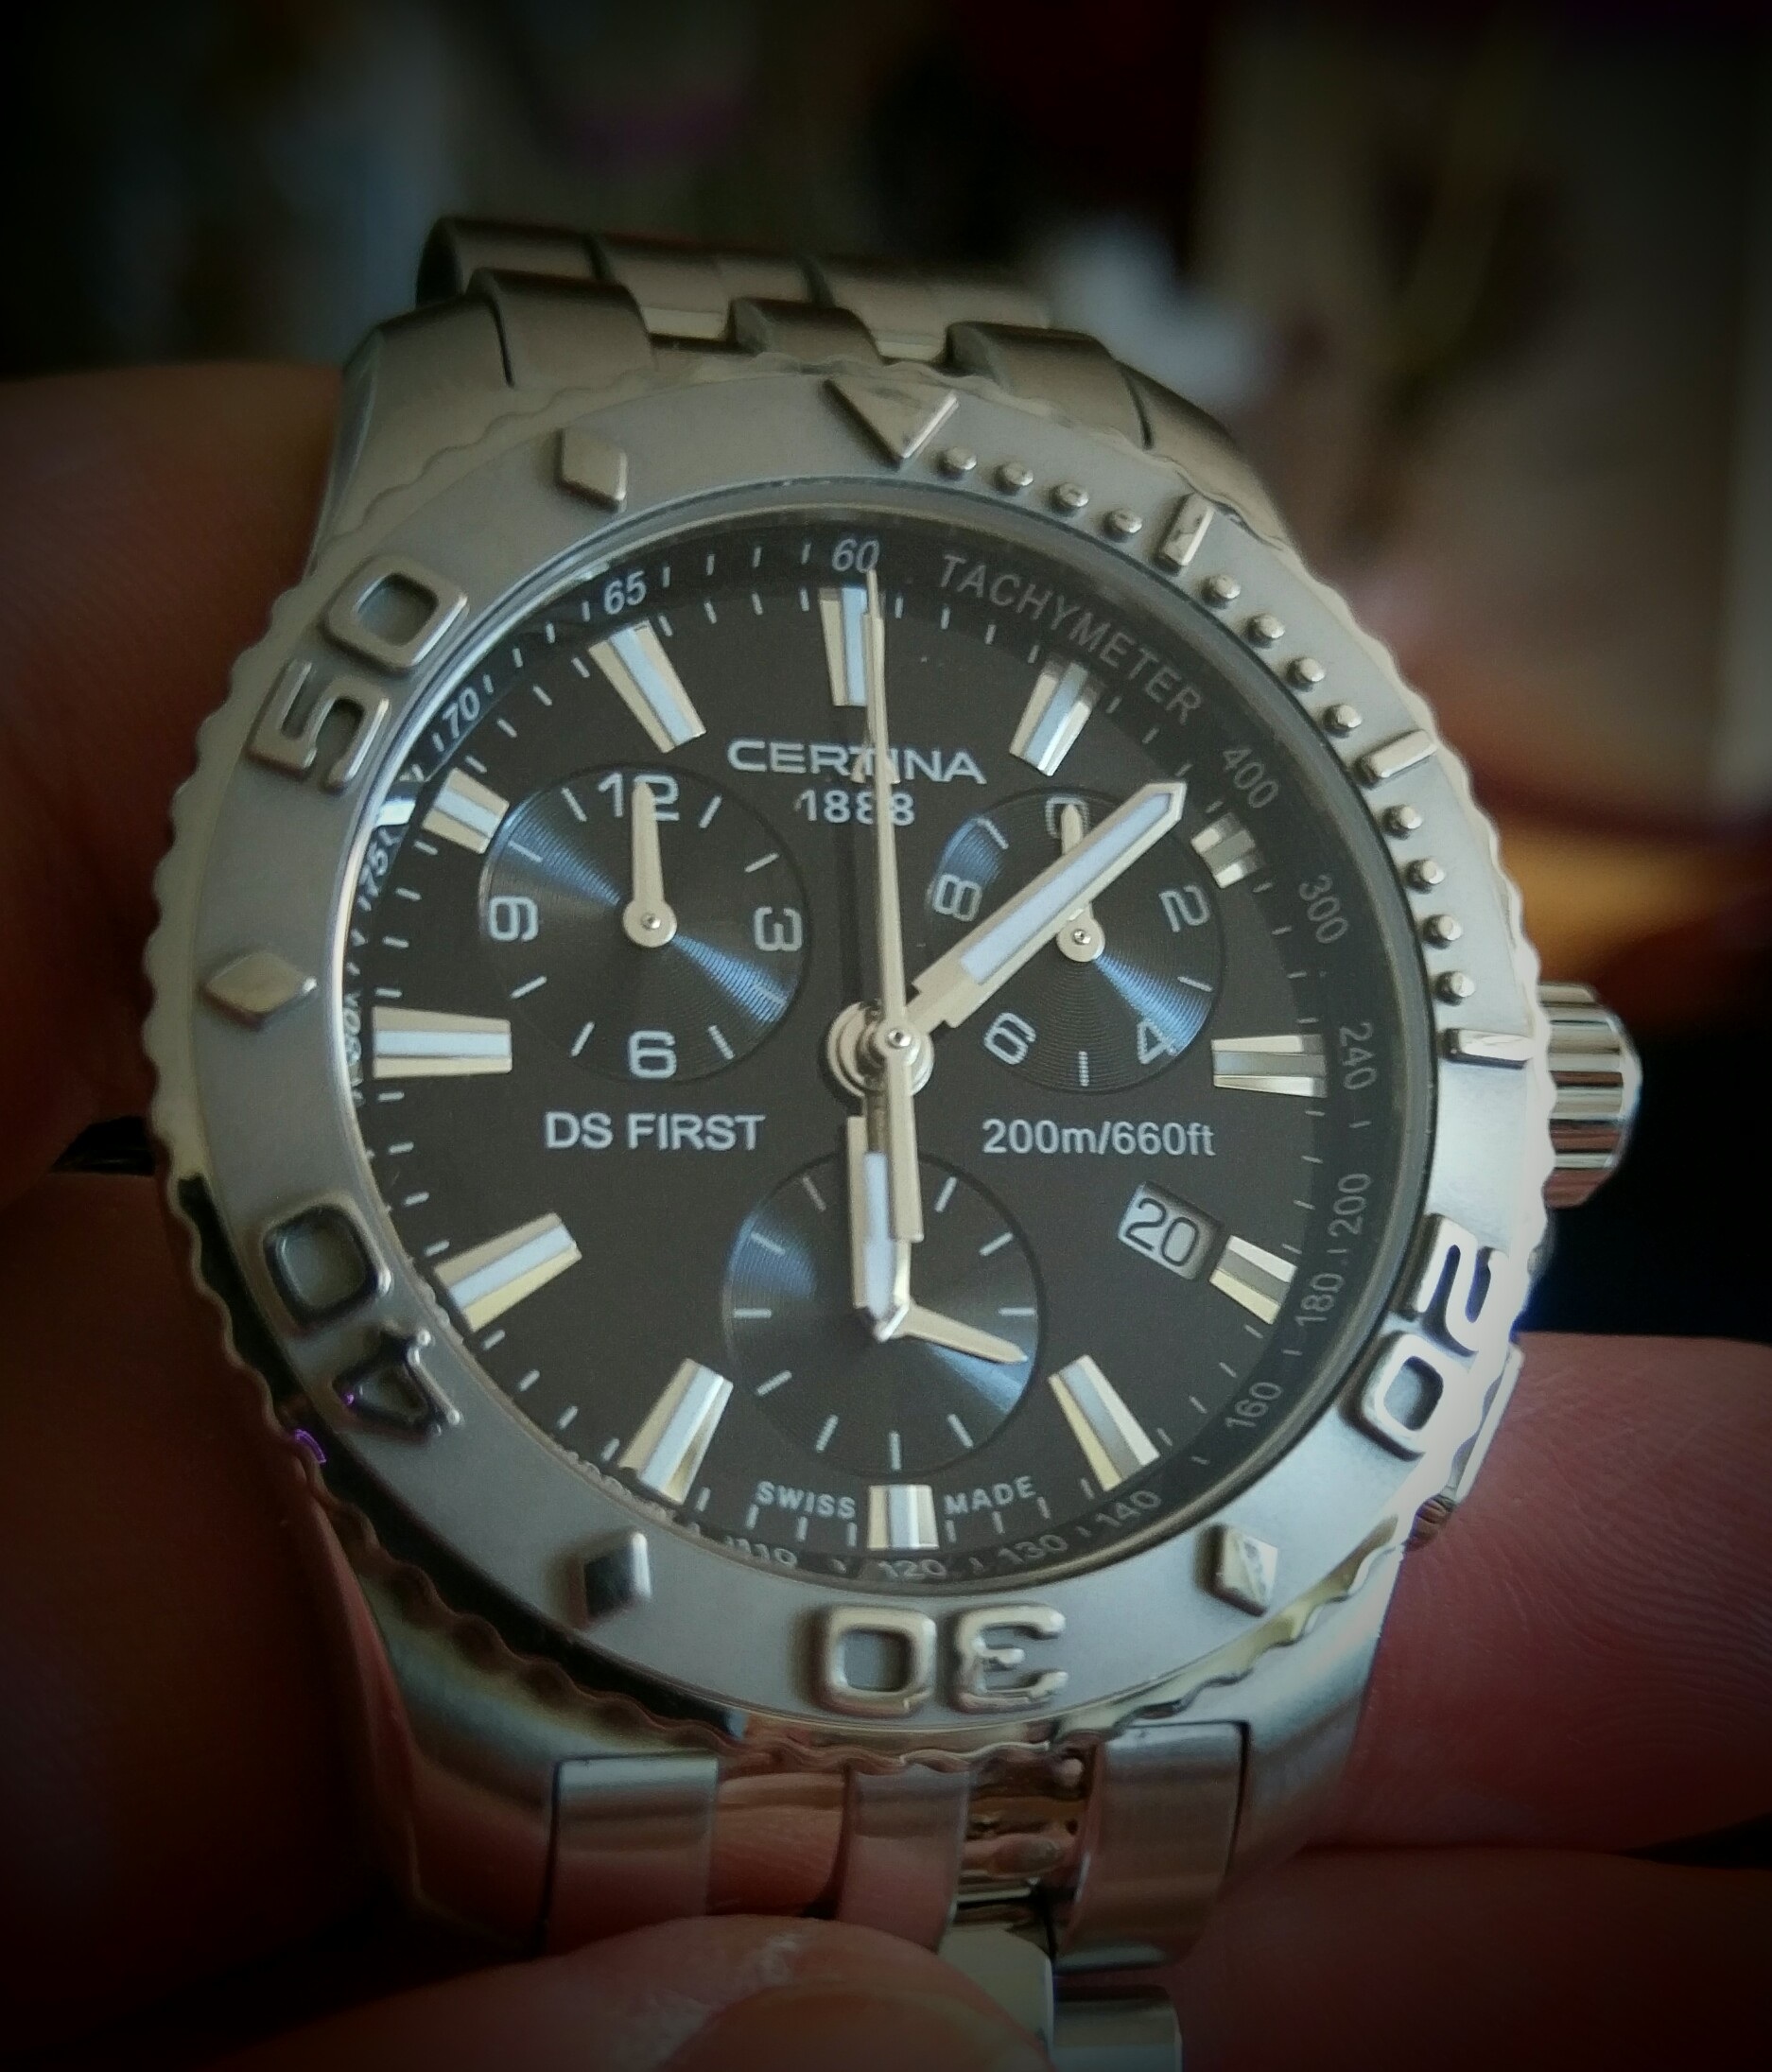
watch, hand, metal, accessories, first, strap, hour s, men's, certina